Jab We Met

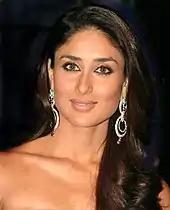
For her performance Kareena Kapoor garnered widespread critical acclaim which earned her several accolades including the Filmfare Award for Best Actress

Upon release, the film opened to widespread critical acclaim. Critics praised the film for its simplicity, its romance, saying that it was "one of the finest romantic films to come out of Bollywood in 2007". The film's direction and performances were particularly appreciated.